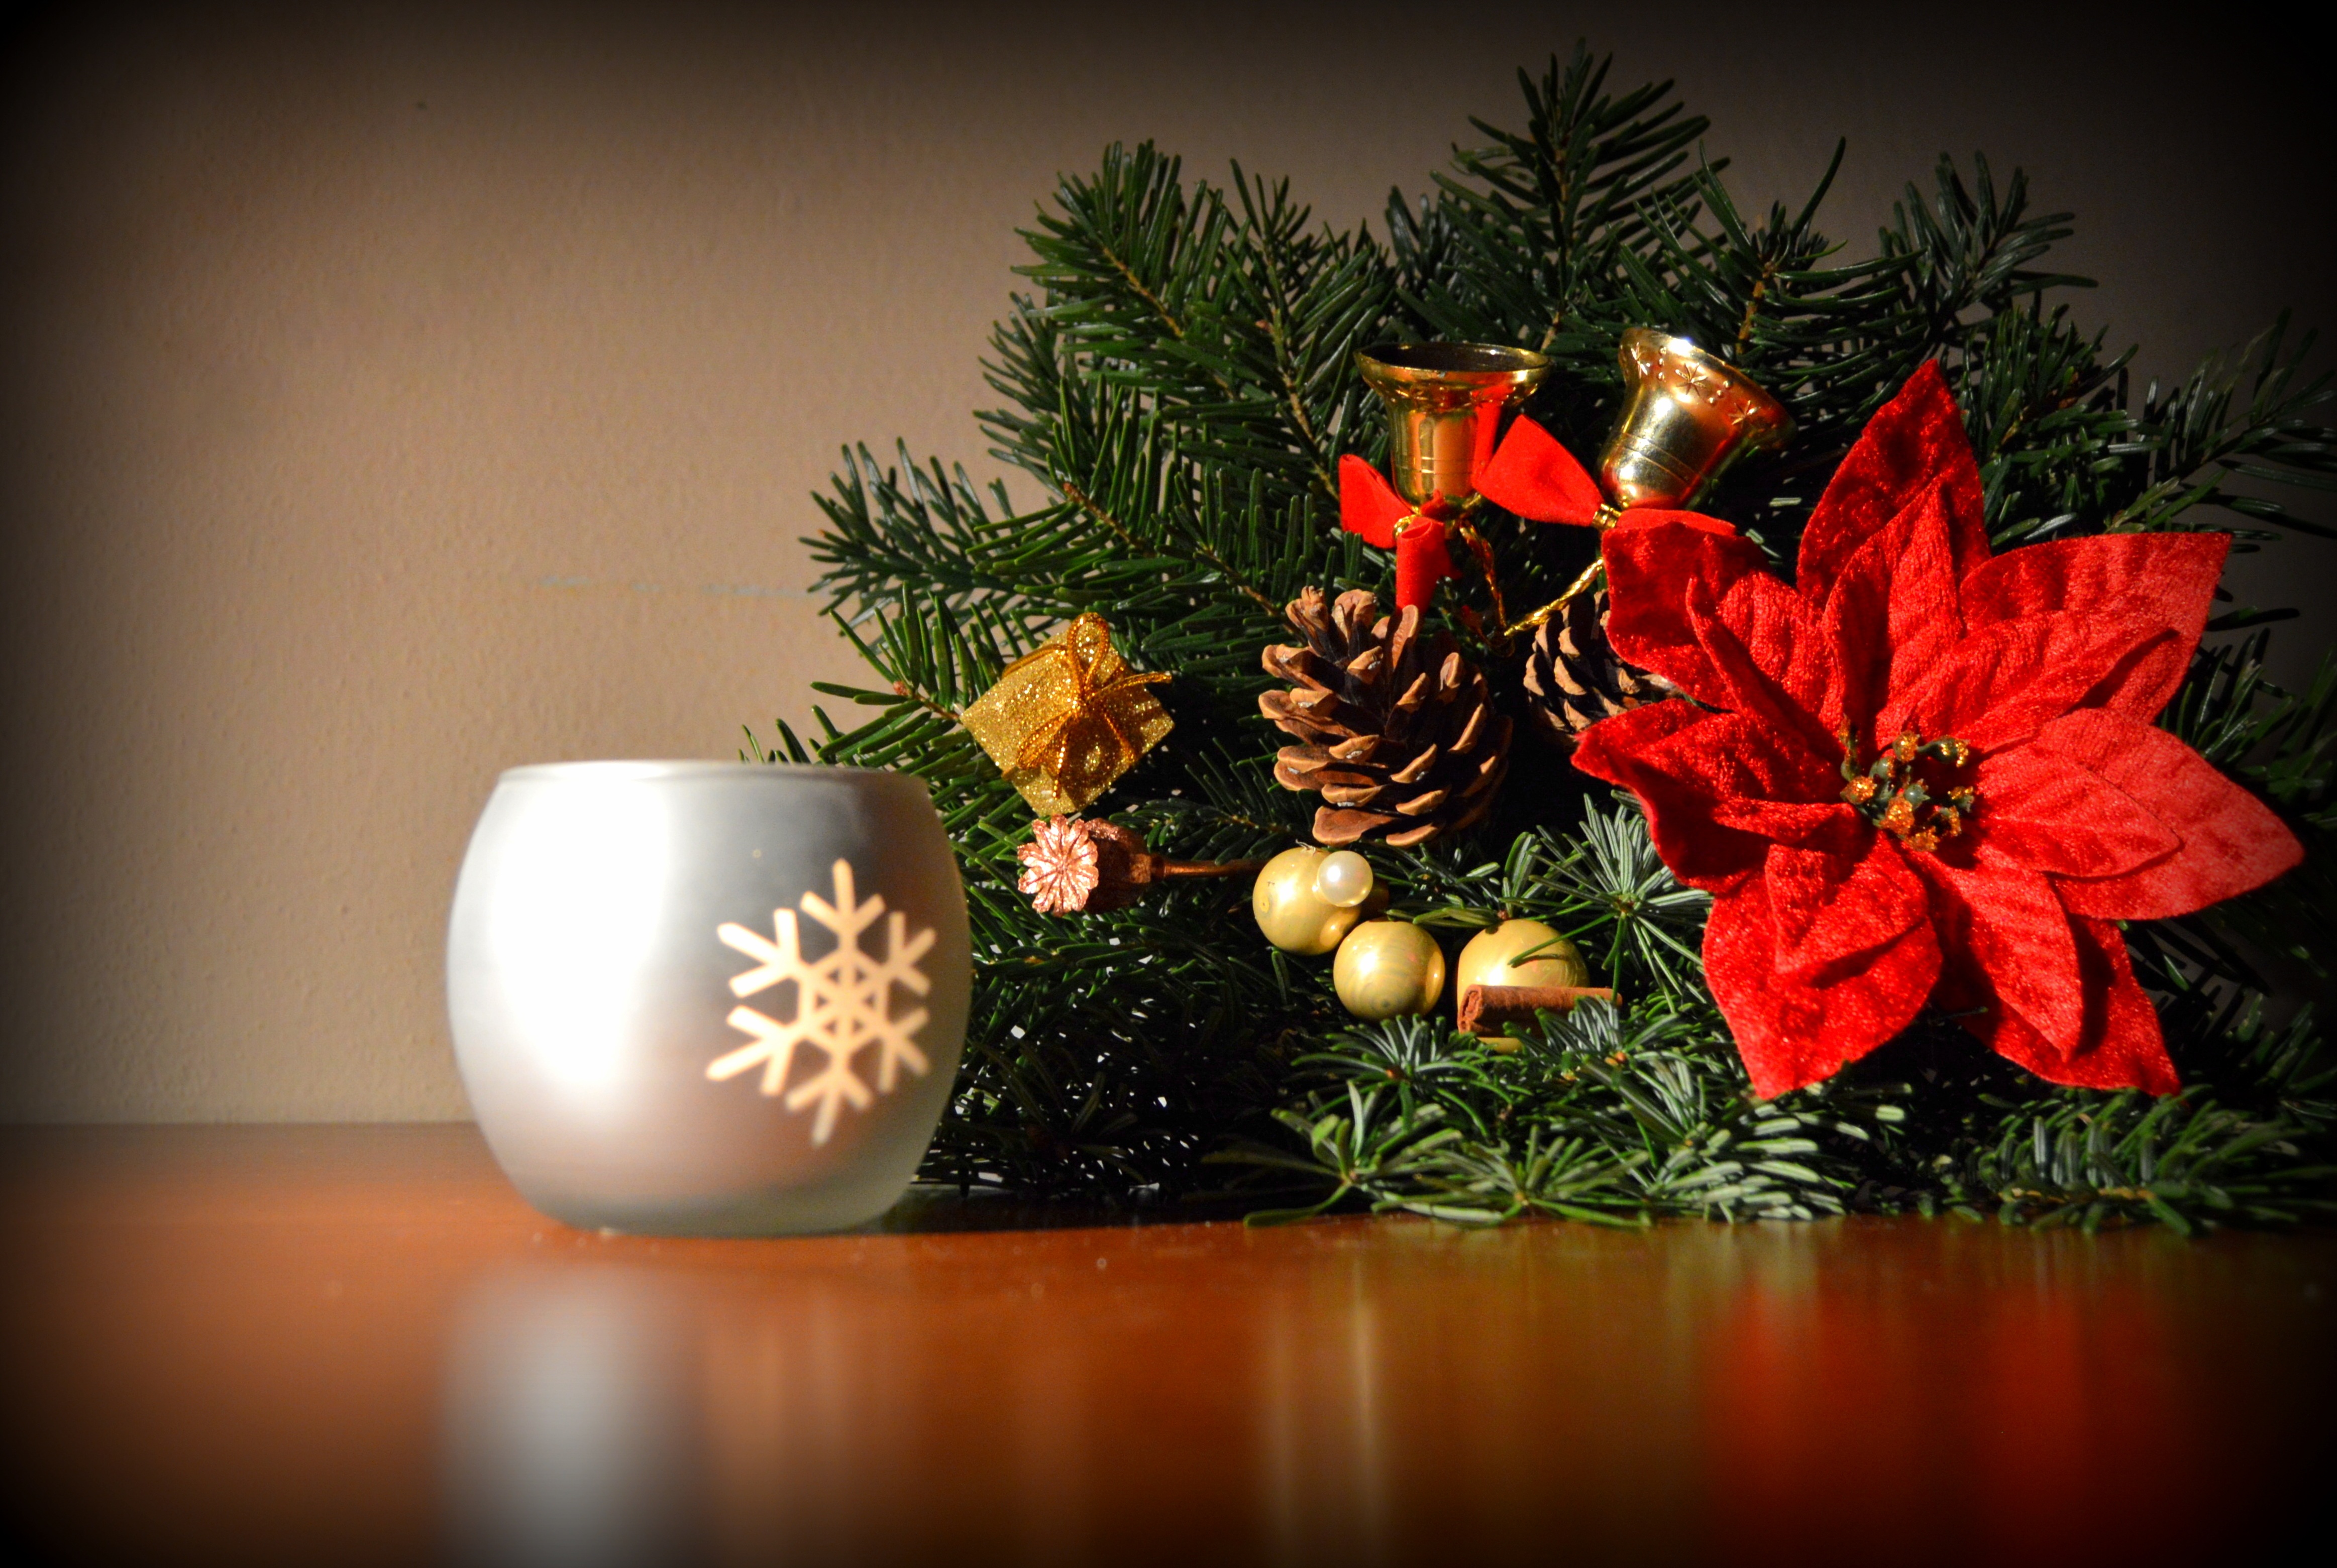
tree, branch, light, flower, holiday, christmas, decor, still life, christmas tree, snowflake, christmas decoration, candles, needles, floristry, christmas decorations, christmas rose